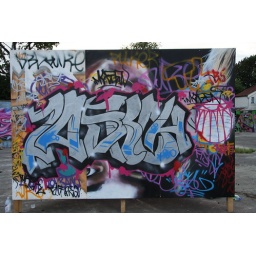
Grafitti on a wall on waste ground near Botoloh Street Norwich England; Taken 7th September 2009.